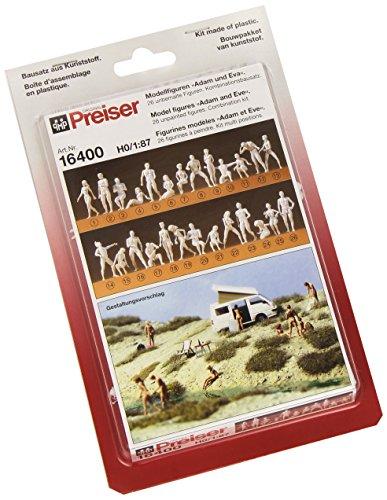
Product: Preiser 16400 Unpainted Figure Set Adam & Eve Combination Kit Package(26) HO Model Figure
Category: Toys & Games | Hobbies | Trains & Accessories | Accessories | Figures
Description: Great Condition.
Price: $23.56